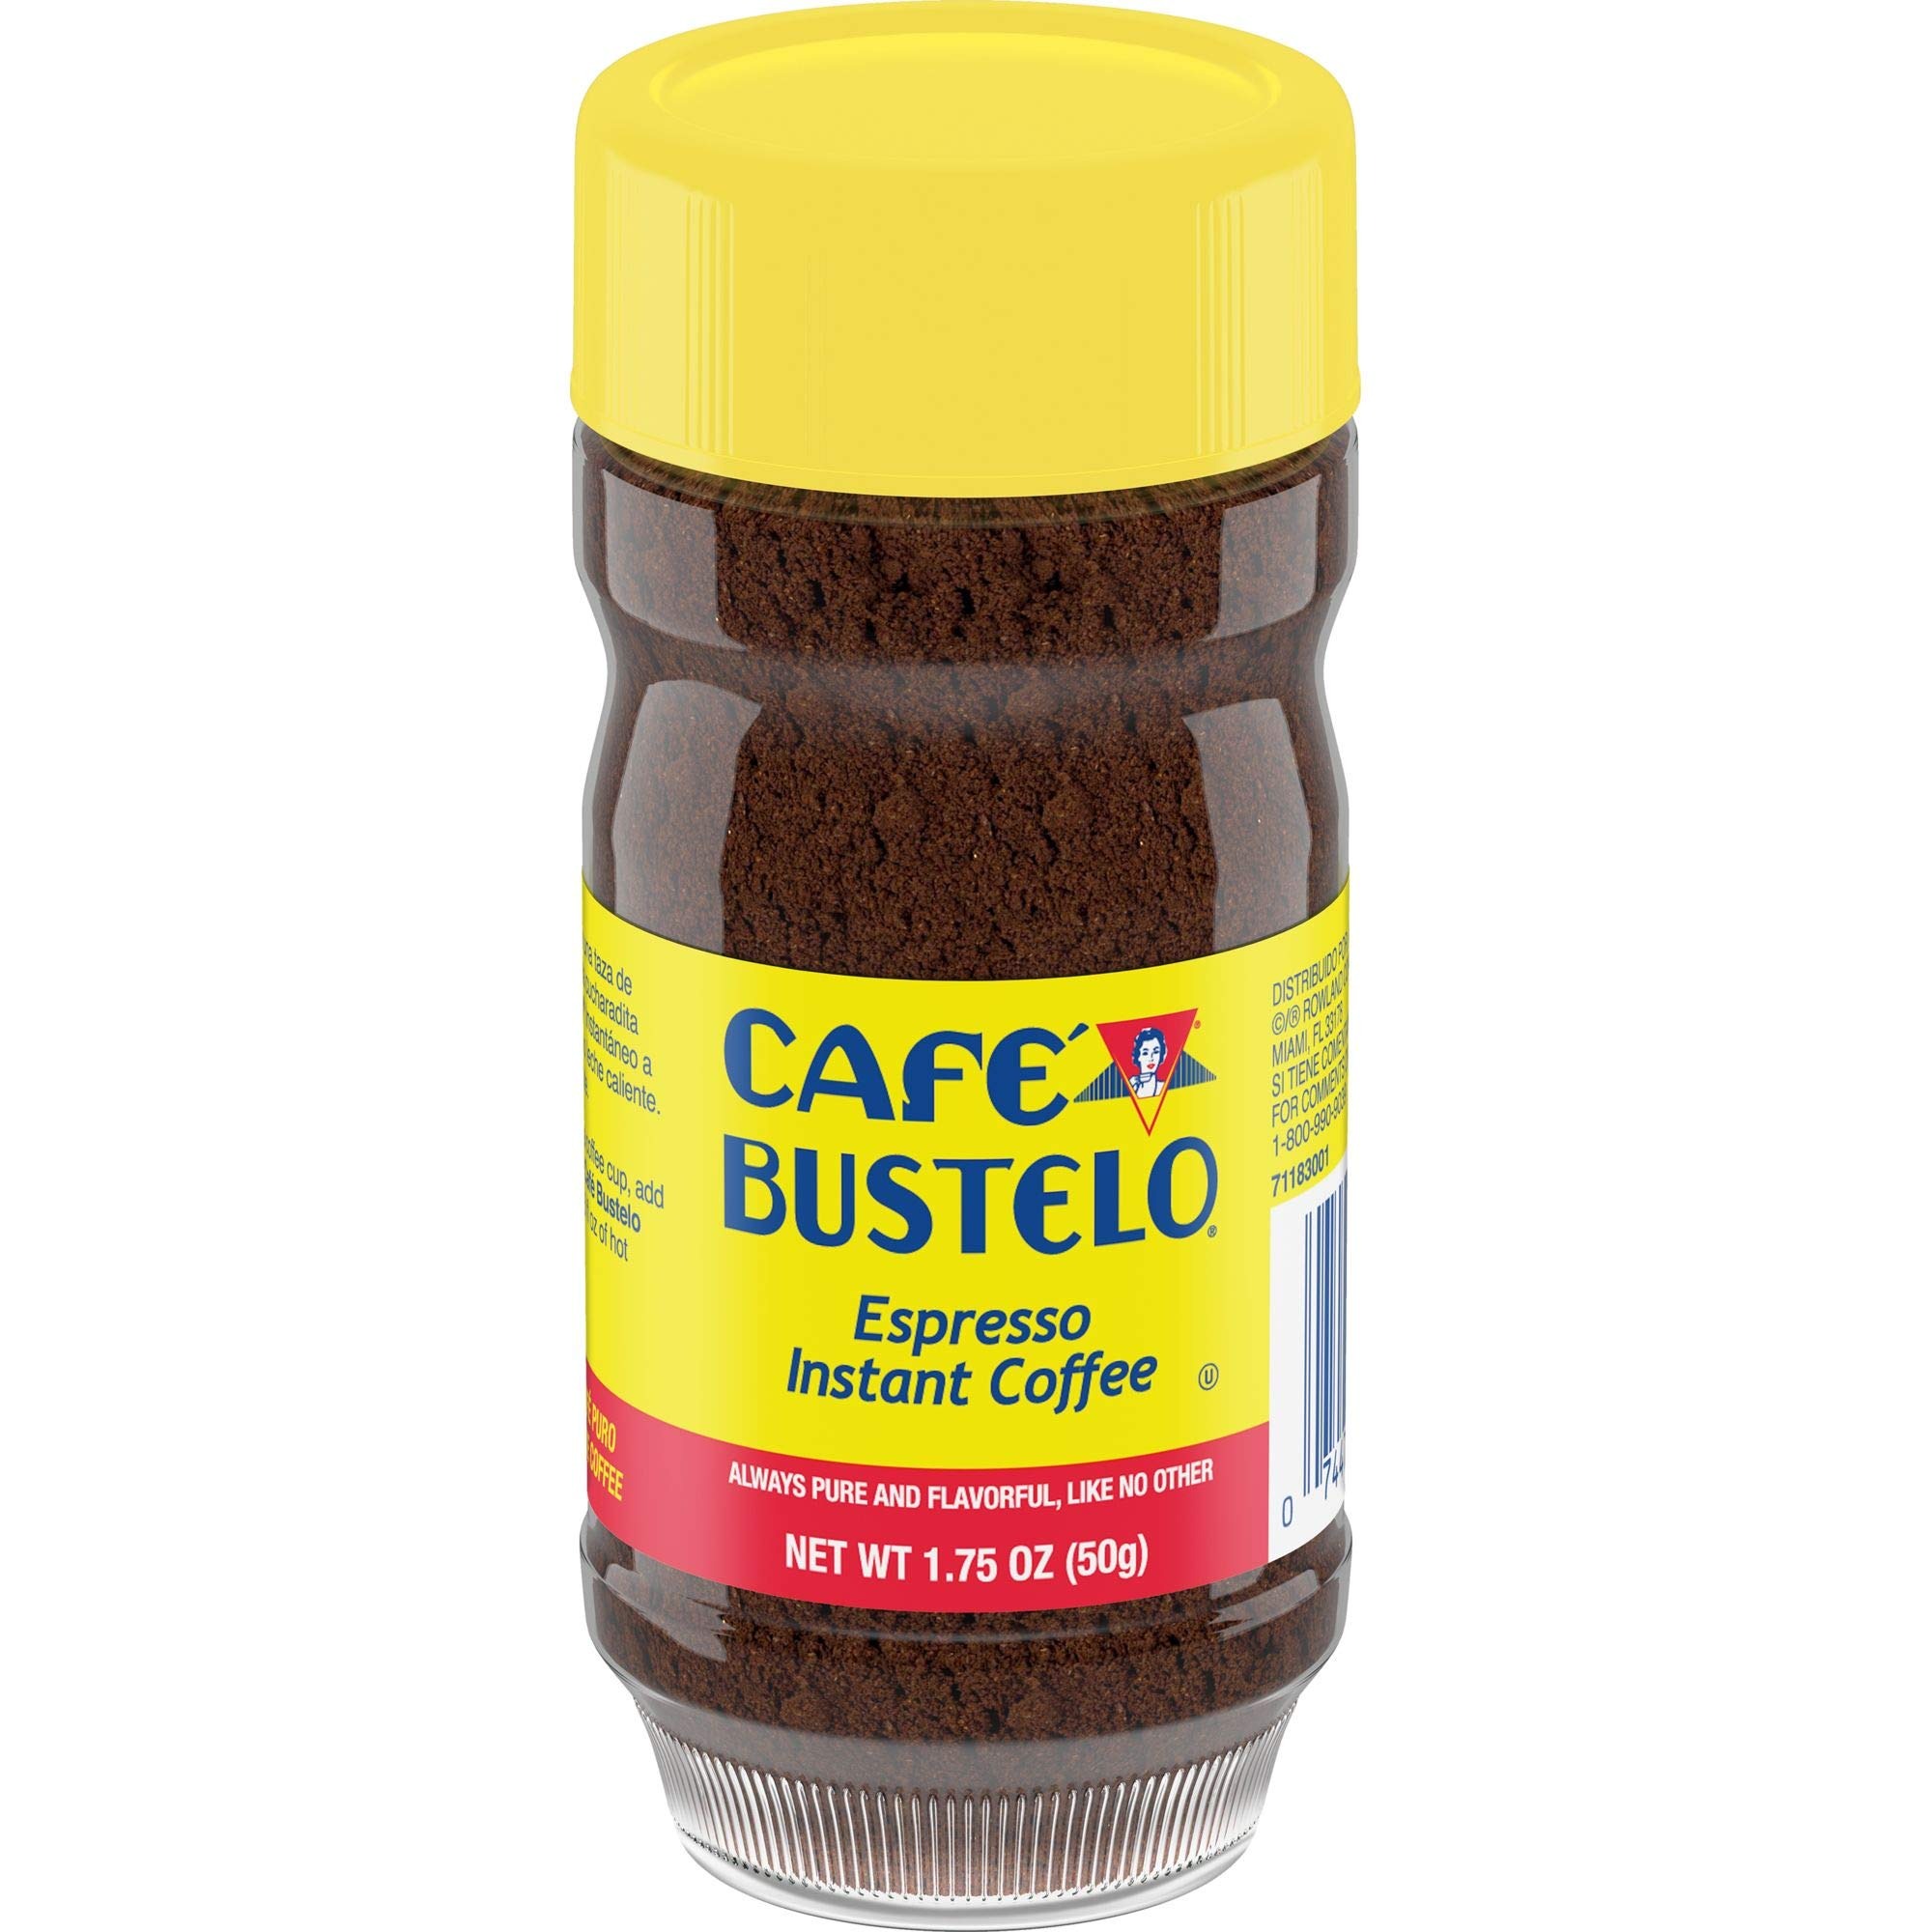
Item Name: Café Bustelo Espresso Style Dark Roast Instant Coffee, 1.75 Ounces
Bullet Point 1: Contains 1- 1.75 ounce jar of Café Bustelo Espresso-Style Dark Roast Instant Coffee
Bullet Point 2: Keep your day moving with this dark roast instant coffee blend that prepares instantly with hot water or milk and a stir
Bullet Point 3: Dark roast espresso-style coffee features a full-bodied, bold yet nuanced flavor
Bullet Point 4: Crafted with passion to deliver consistent flavor in an easy-to-store jar for lasting freshness
Bullet Point 5: Bold sabor latino that stands out, with or without cream or sugar
Value: 1.75
Unit: Ounce

Price: 2.94